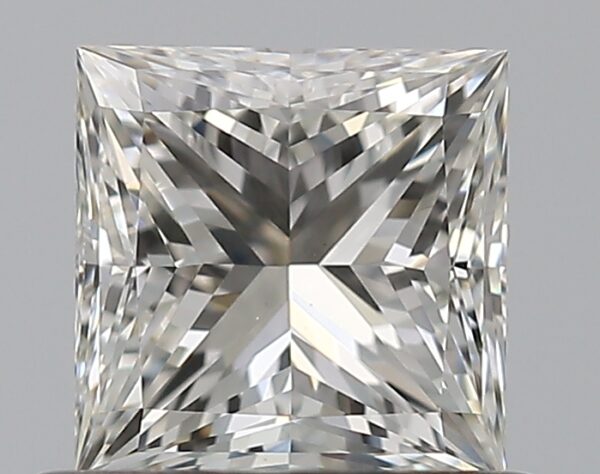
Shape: princess
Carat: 0.75
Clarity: VVS2
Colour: H
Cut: EX
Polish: EX
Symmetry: VG
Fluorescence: N
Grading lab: GIA
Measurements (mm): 4.93 x 4.92 x 3.63